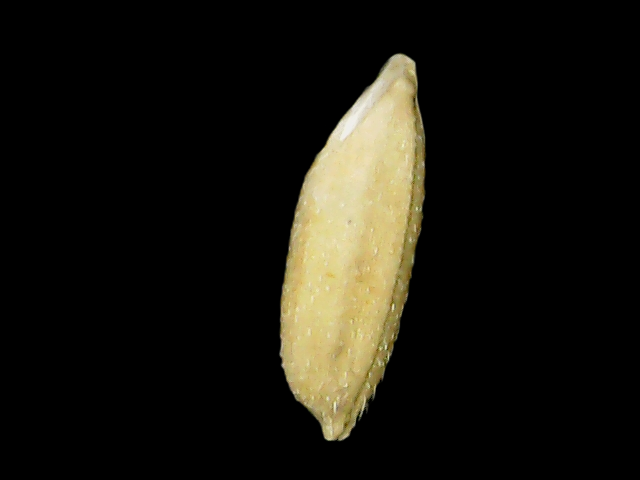
Rice variety: Bd51